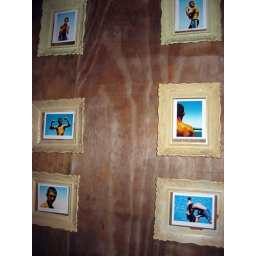
My London bar of the moment: Favela Chic, a Brazilian-styled restaurant/bar/club in Shoreditch. Kitsch wall decorations shown here.